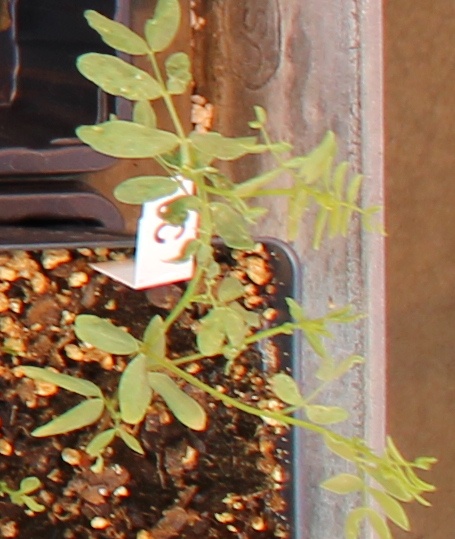
Label: Lentil